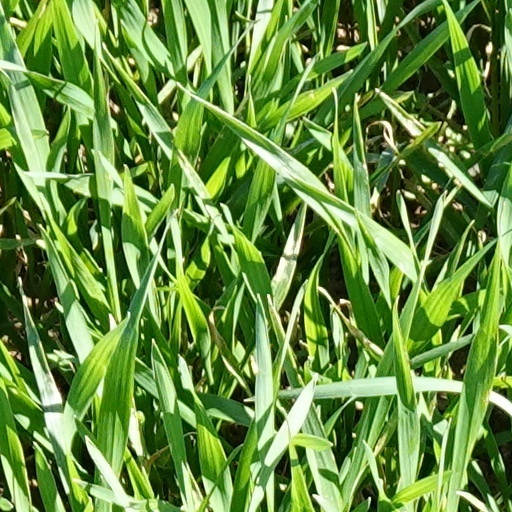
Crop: wheat